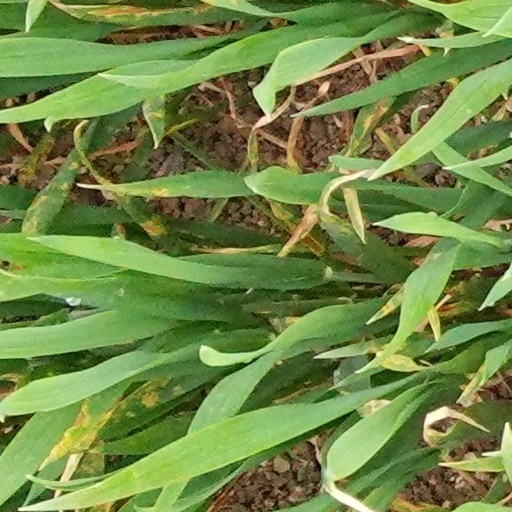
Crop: wheat